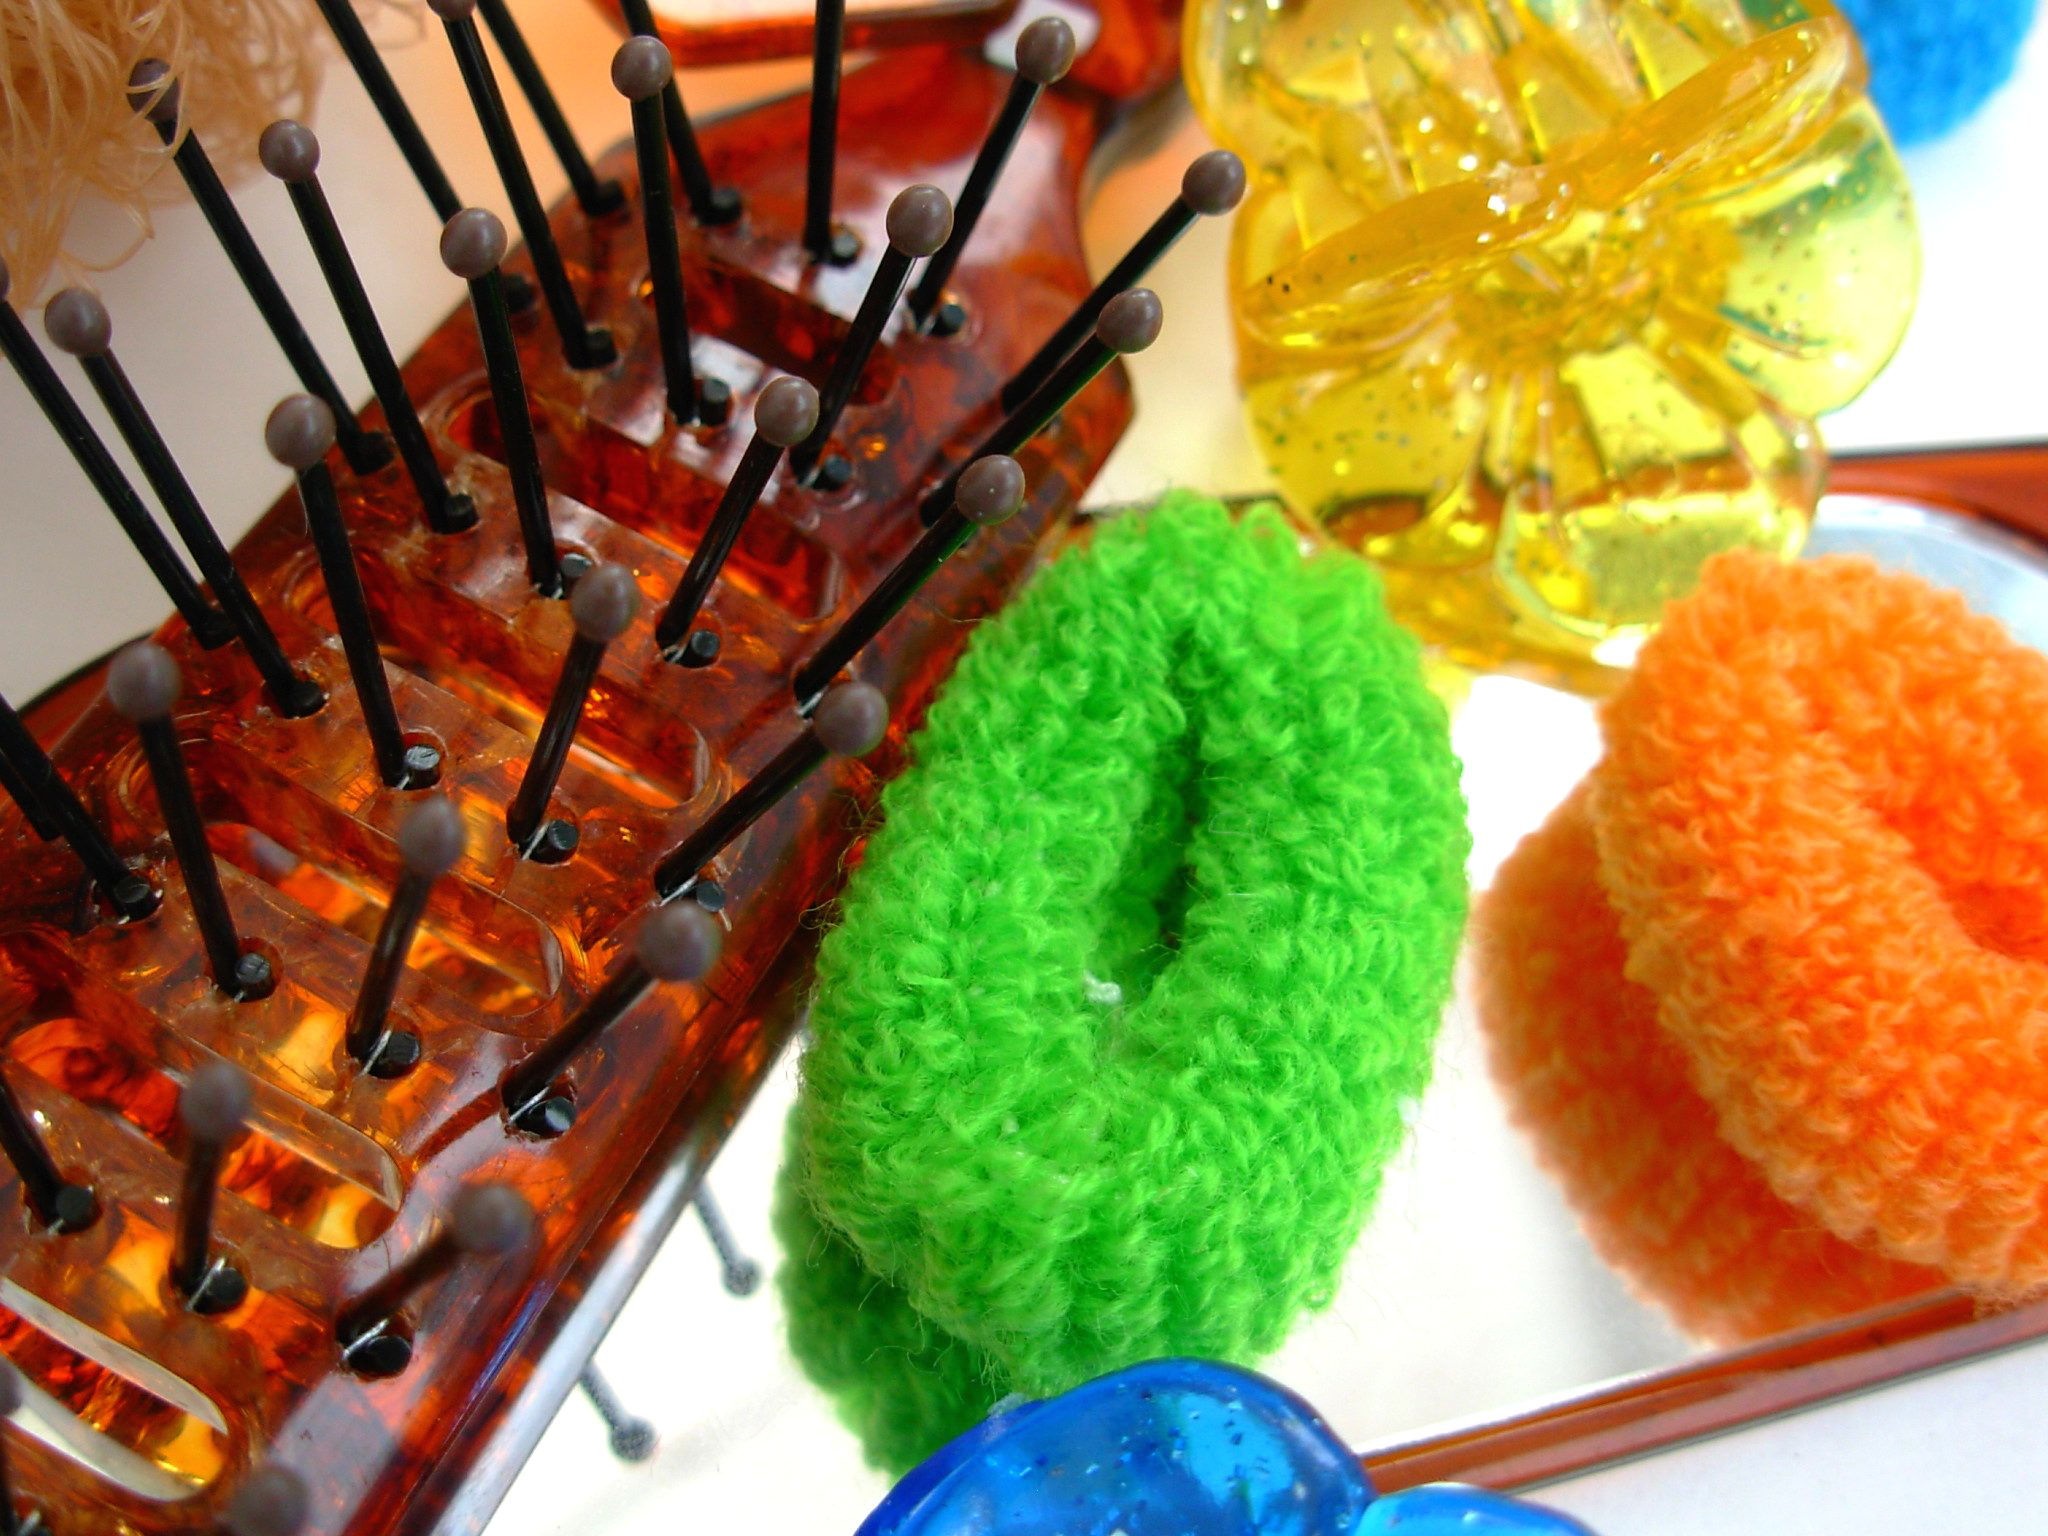
woman, hair, tool, female, food, care, colorful, dessert, toy, barbershop, art, beauty, salon, comb, preparing, getting ready, combing, brushing